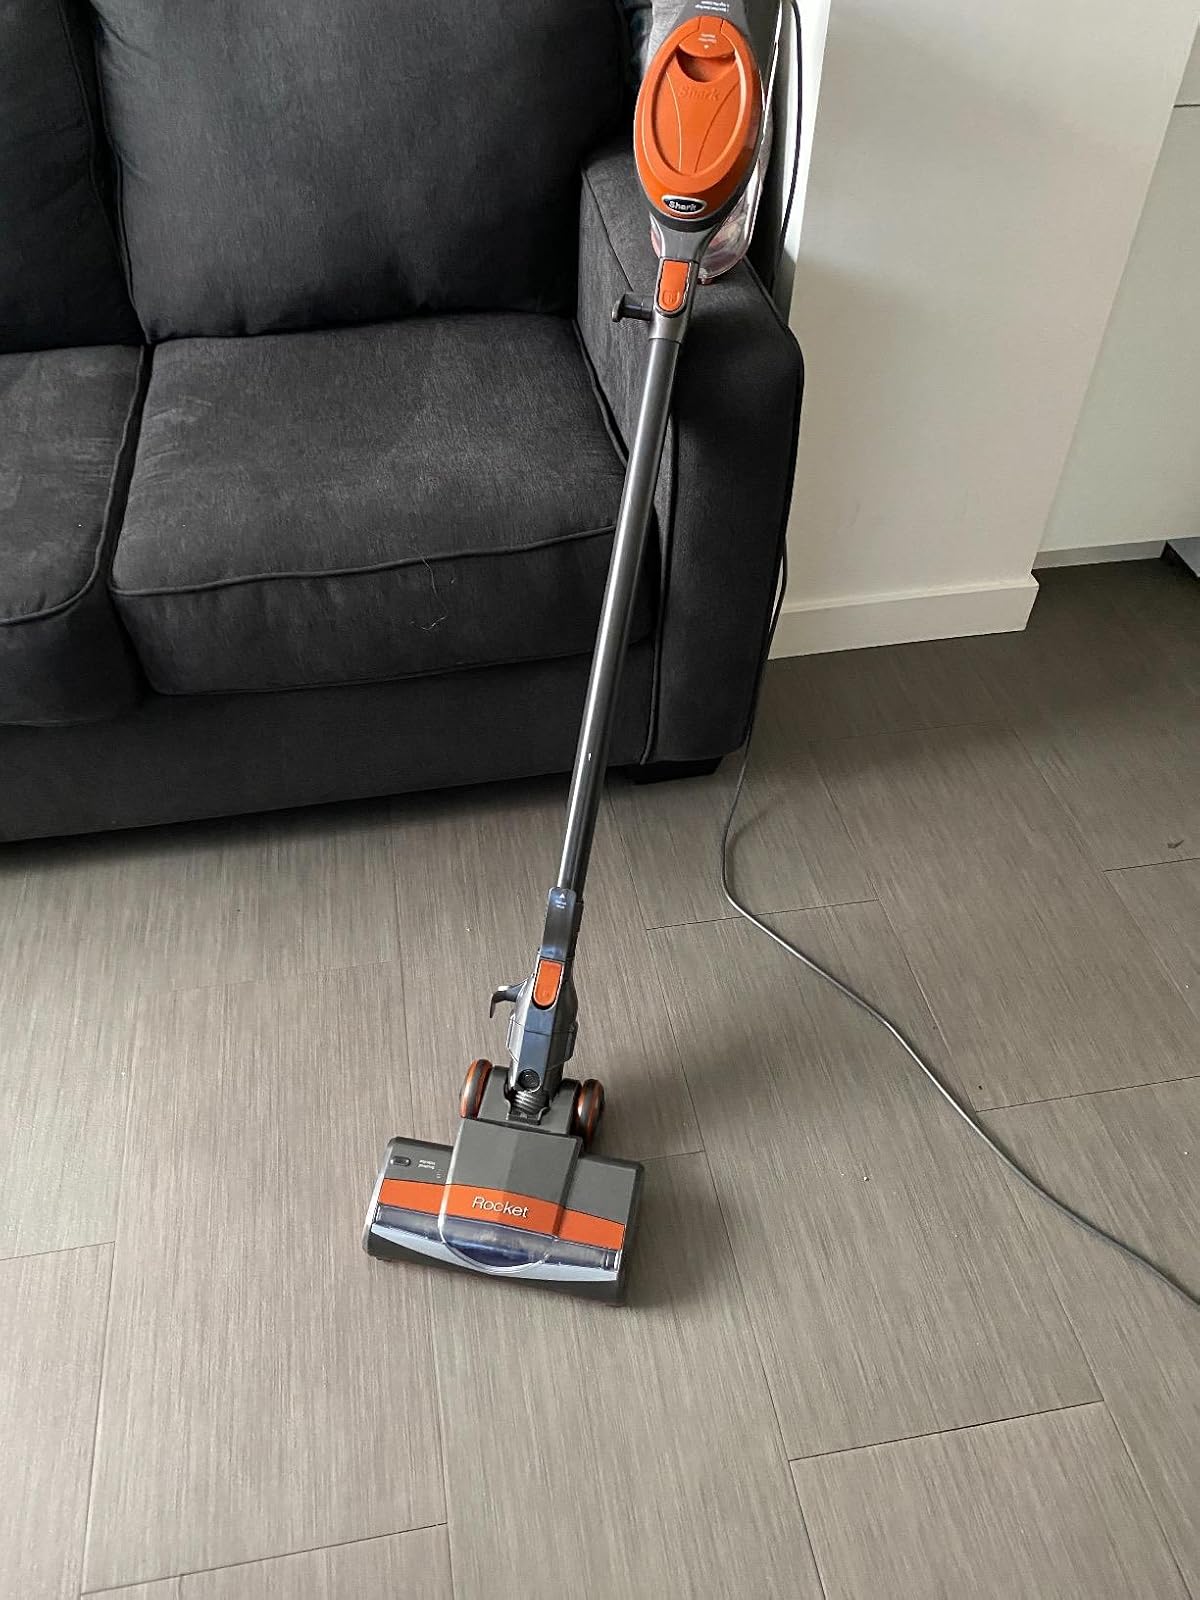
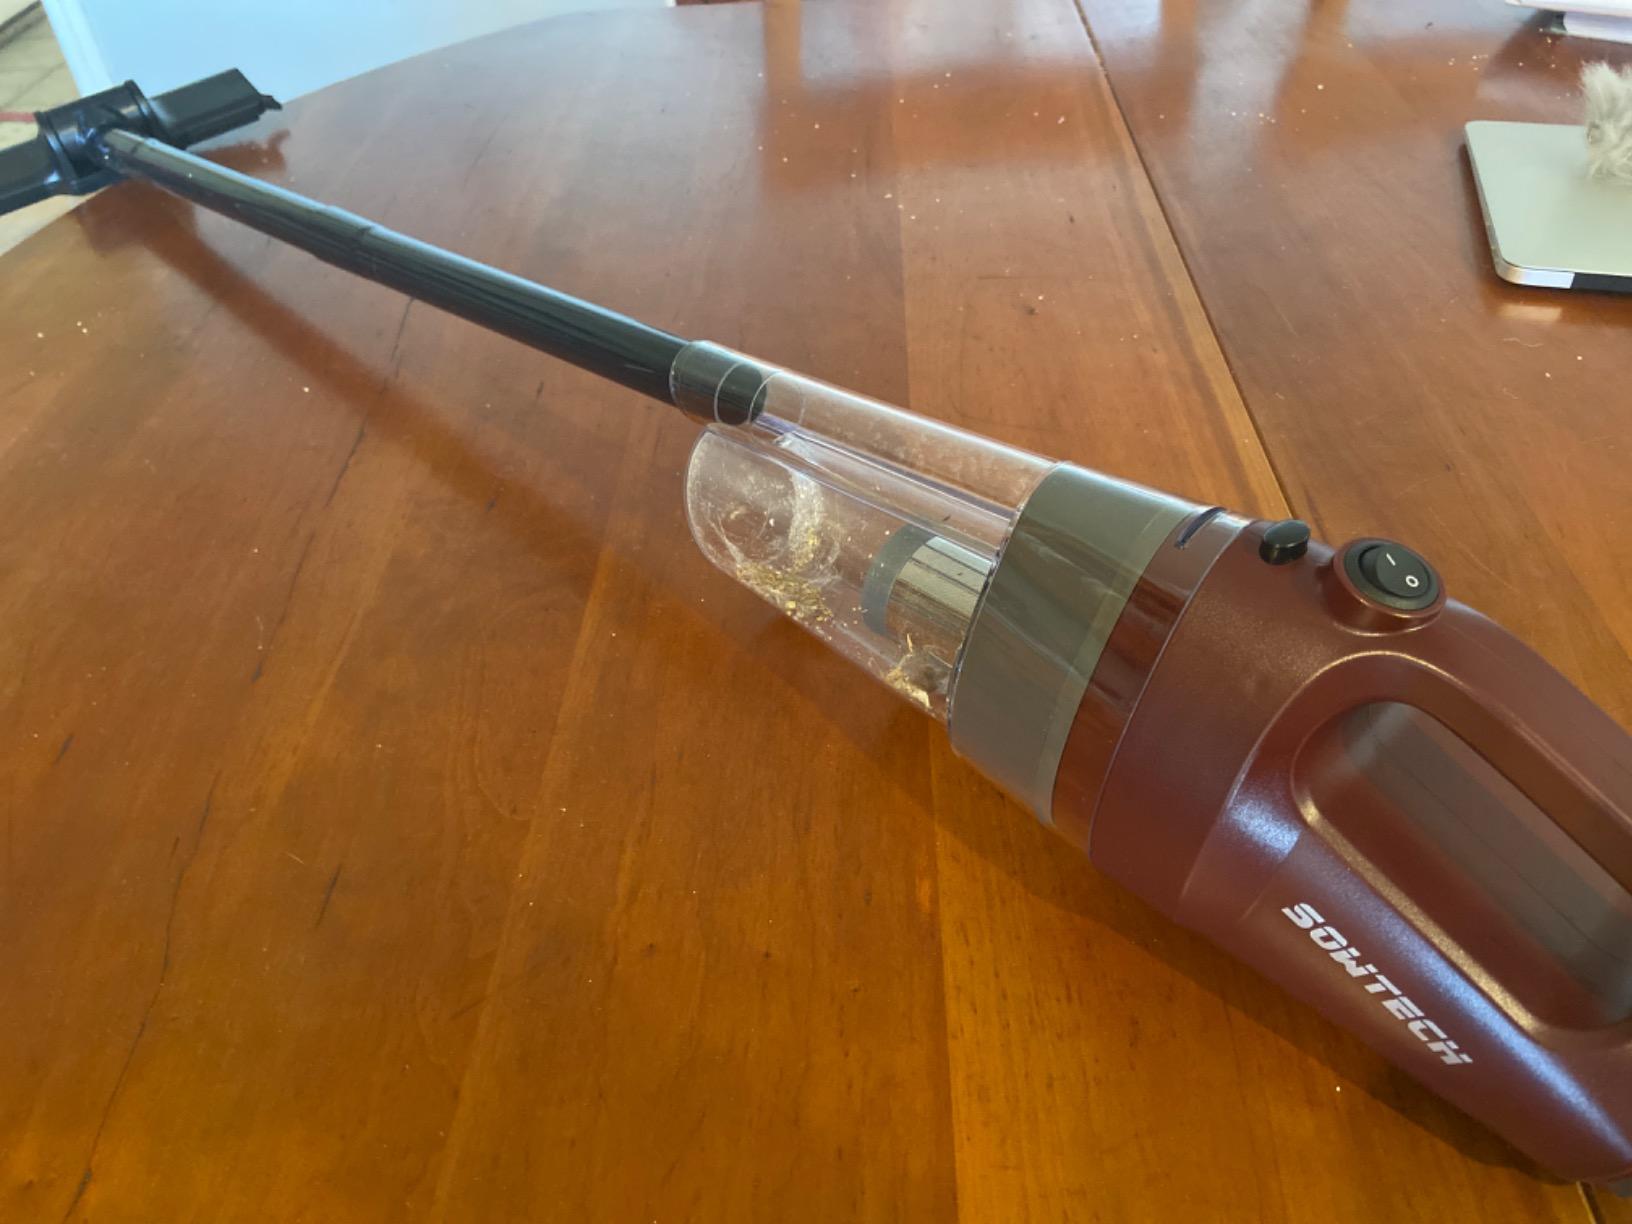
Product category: items_vacuum
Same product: no